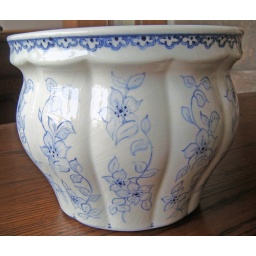
flower pot, handpainted by DietmutThis flower pot is no more in possession of my own, this opject is placed by familie in Holland